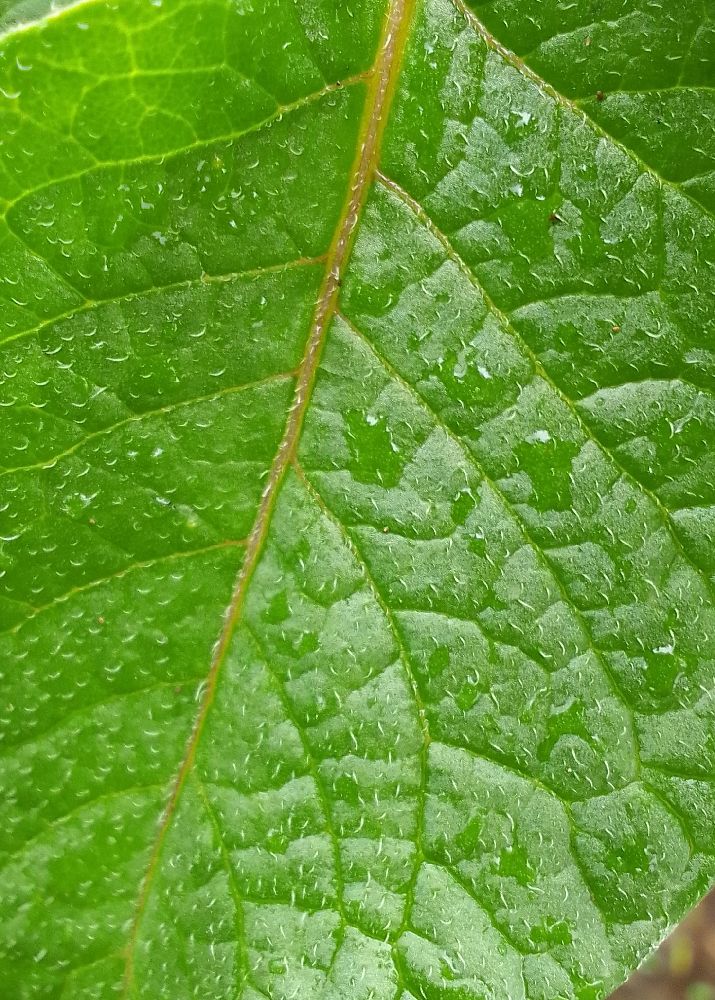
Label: Healthy